Nardi FN.305

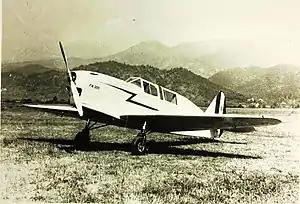
Two-seat FN.305

The Nardi FN.305 was an Italian fighter trainer and liaison monoplane developed by the Fratelli Nardi company.